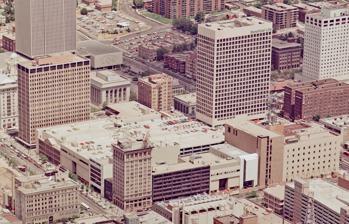
Building: ZCMI Center Mall
Country: United States of America
Year built: 1975
Former shopping mall in Salt Lake City, Utah ZCMI Center Mall An aerial view of the mall, 1978 Location Salt Lake City , Utah United States Coordinates 40°46′6″N 111°53′23″W / 40.76833°N 111.88972°W / 40.76833; -111.88972 Opening date July 17, 1975 (limited) September 22, 1975 (grand opening) Closing date 2007 Owner Zions Securities Corporation ( The Church of Jesus Christ of Latter-day Saints ) Architect Gruen Associates Public transit access City Center Station The ZCMI Center Mall was a shopping mall in downtown Salt Lake City , Utah , that operated from 1975 to 2007, before being demolished to make way for City Creek Center . The mall was developed and owned by Zions Securities Corporation , a for-profit entity owned by the Church of Jesus Christ of Latter-day Saints (LDS Church). The mall was located kitty-corner from the church's Temple Square . The name, ZCMI , is an acronym for Zion's Co-operative Mercantile Institution, an early American department store founded by the LDS Church in 1868 and headquartered on the mall's site for many decades. ZCMI would be the mall's major tenant, which, at the time of its opening, was the largest downtown mall in the United States . Soon after the mall opened, another downtown shopping mall, Crossroads Plaza , was built directly across the street. Location The mall covered the majority of block 75, which is bounded by Main Street on the west, South Temple on the north, State Street on the east, and 100 South on the south. ZCMI first opened a store at this site on April 1, 1876, allowing it to consolidate different departments into one structure; although, over time, the institution would expand to a number of buildings on the block. Construction In May 1969, the LDS Church announced plans to develop a shopping mall on the block, which would replace ZCMI's ageing conglomerate of buildings. The mall would be anchored by a modern, much larger, ZCMI store. The plan, already under development for 10 years prior to the announcement, called for demolishing many of the buildings on the block, except for those on the corners, and included building an office tower. Among the buildings demolished for the mall was Salt Lake City's Uptown Theatre, and while initial plans called for building a replacement movie theater in the new mall, those plans were eventually scrapped. Deseret Book Company 's headquarters and store was also razed, with replacement facilities in the new mall complex. On October 12, 1971, pile driving started, which marked the official beginning of mall construction. During construction, buildings on the southern half of the block, along with the ZCMI parking structure, were demolished first. That half of the mall was then built, after which ZCMI temporarily moved into the new southern portion. The ZCMI buildings on the north half of the block were then demolished and the remaining half of the mall was constructed, after which ZCMI then moved into permanent quarters in the north part of the mall. This allowed ZCMI to remain open during the mall's construction. The mall was designed by Gruen Associates and construction was managed as a joint venture between Christiansen Brothers Construction and WW Clyde . Since opening in 1876, the ZCMI store building had an historic iron façade which faced Main Street. Early plans called for maintaining the "spirit and semblance" of this historic front when the buildings behind it were demolished. This included either saving and restoring the façade, or fabricating a new one made to look like the original. Local architect, Steven T. Baird, determined there was enough historic fabric remaining that the façade could be restored rather than replaced; a process he would oversee. In October 1973, disassembly of the façade began. Old paint layers were removed and some sections of the façade had to be replaced with new cast iron. The façade was then reconstructed, in approximately its original location, on the face of the mall's new ZCMI store. Several of the neighboring buildings not part of the ZCMI project, such as First Security Bank's Deseret Plaza, took the opportunity to remodel or rebuild while the mall was being constructed. As part of transforming the block into a mall, ZCMI moved its headquarters to South Salt Lake , leaving only its flagship store downtown. Operations A UTA TRAX train passes the mall with its ZCMI Cast Iron Front during early stages of demolition, 2007 Opening The ZMCI Center first opened to the public on July 17, 1975. At the time only the southern half of the mall had been completed, and the only stores open that day were Joseph Magnin , Weisfield's Jewelers, and ZCMI, with additional stores opening over the following weeks. The grand opening was held September 22, 1975, with the mayor of Salt Lake City, Conrad B. Harrison , cutting the ribbon. Also at the ceremonies were LDS Church leaders, including N. Eldon Tanner . The grand opening ceremonies lasted six days, and included an antique car parade through the complex's new six-level parking garage, and a performance by the Utah Symphony . At its opening, the mall included two levels of retail and cost $50 million (equivalent to $283,116,883 in 2023). Once the northern part of the mall was completed, Deseret Book held its grand opening on April 2, 1976 with a ribbon cutting by LDS Church president Spencer W. Kimball and ZCMI—recently moved into the north portion of the mall from temporary quarters in the south portion—was opened and dedicated on September 13, 1976, also by President Kimball. The completed mall had 2,000,000 square feet (190,000 m 2 ) of space, of which 300,000 square feet (28,000 m 2 ) was for retail. Once fully occupied, the mall contained 60 stores. Beneficial Life Tower Included in the mall's construction was a 26-story office building. Beneficial Life Insurance Company , also owned by the LDS Church, purchased the building's top 20 floors for $12 million (equivalent to $67,948,052 in 2023) and the building became known as Beneficial Life Tower. Intermountain Healthcare and Bonneville International were among other tenants of the building at its opening. Beneficial Life moved into the tower in November 1975. The tower included approximately 375,000 square feet (34,800 m 2 ) of space, with 18,000 square feet (1,700 m 2 ) on each floor. When the ZCMI Center was demolished in the 2000s, the Beneficial Life Tower remained and was incorporated into City Creek Center. It was renamed as the KeyBank Tower at City Creek. Later developments In 1991, a tunnel was excavated under State Street to provide access between the ZCMI Center and parking structures on the block east of the mall. During the excavation, the foundations of Salt Lake City's historic Social Hall were discovered. The Social Hall Heritage Museum was then created, which displayed the foundation and discovered artifacts, while also serving as the tunnel's eastern entrance/exit. Entrance to the ZCMI Center Mall food court, 2004 The Park Food Court was opened in April 1992, replacing an open-air plaza that had surrounded the office tower (then known as the Kennecott Building) in the northwest corner of the block. The Utah Museum of Natural History operated the "Annex at the ZCMI Center" where a traveling Titanic exhibition titled Titanic: The Artifact Exhibition by Premier Exhibitions was hosted in 2004–2005. Demolition and replacement In 2003, the LDS Church purchased the neighboring Crossroads Plaza. On October 8 of that year, the church presented preliminary plans to significantly remodel both Crossroads Plaza and the ZCMI Center Mall. Three years later, on October 3, 2006, the church announced more detailed plans regarding the development. These new plans would no longer preserve the two different downtown malls, but rather would demolish them and build a single mall, known as City Creek Center. Demolition for the new mall started towards the end of 2006, beginning with the Inn at Temple Square on a neighboring block. The final day retail stores were open in ZCMI Center was July 28, 2007 and its parking structures closed a few days later. The mall's food court, which remained opened longer than its retail operations, closed on October 6, 2008. City Creek Center opened in ZCMI Center's place on March 22, 2012. One of the mall's memorable features was a large chandelier that hung in the ZCMI store. The chandelier, which was made of Austrian glass and handblown crystal imported from Venice , Italy , weighed 3 tons and was made exclusively for the store when it opened in 1975. Macy's , which by 2007 owned the assets of ZCMI department stores, donated 1,500 pieces of the dismantled chandelier to various charitable organizations when the mall closed. Nearly one-third went to the Daughters of Utah Pioneers . Notes